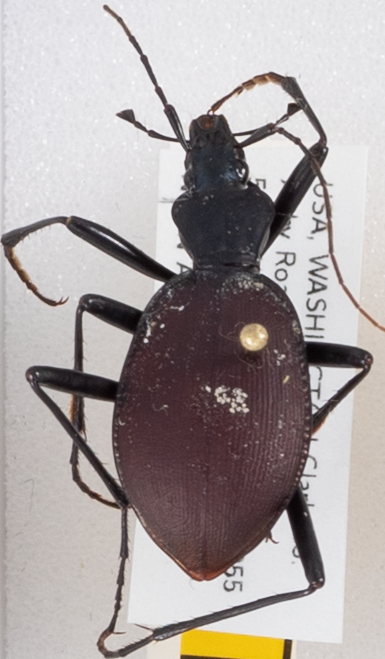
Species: Scaphinotus angusticollis
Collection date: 2020-08-25
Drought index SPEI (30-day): -0.1
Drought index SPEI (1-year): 0.212
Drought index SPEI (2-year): -1.93